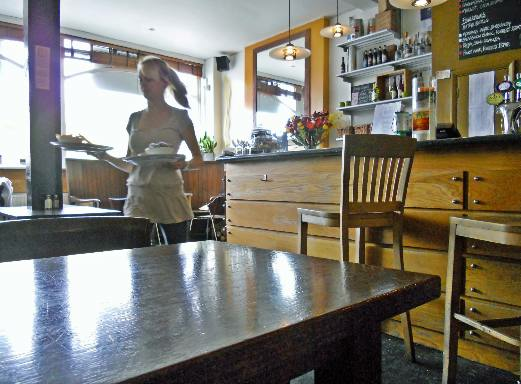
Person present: Yes